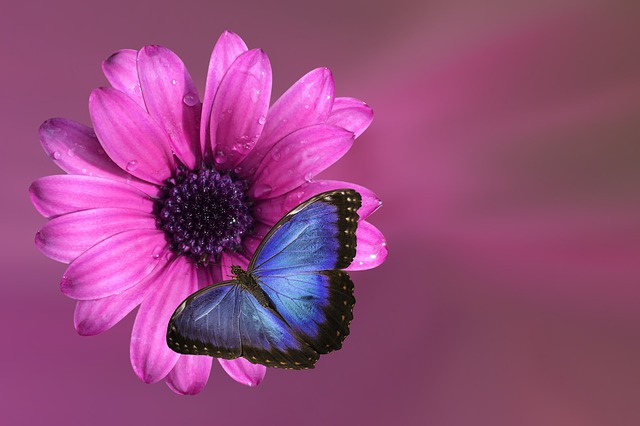
Label: butterfly